Special D.

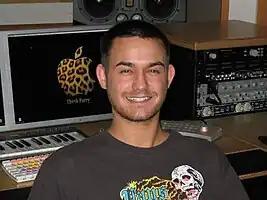
Special D in his studio

Dennis Horstmann (born 16 September 1980), known as Special D., is a German DJ and dance musician who was particularly popular in the Netherlands, where he won the Best Dance International award at the 2004 TMF NL awards. He was also popular among the Eurodance scene in North America. The "D" in Special D comes from the DJ's first name, Dennis.